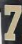
Number: 7